Lucius Hirtuleius

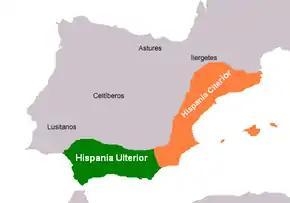
Iberia, showing the Roman Provinces in the time of Hirtuleius.

Not much is known of Hirtuleius's early life and career. He shows up in historical records on the staff of Quintus Sertorius during the latter's propraetorship of the Iberian peninsula. In 82 BC, during Rome's civil war, Sertorius one of the more prominent leaders of the Cinna-Marius faction and those loyal to him, were sent to the Iberian peninsula to establish their faction's rule there. They were driven from the peninsula in 81 BC, but were able to return in 80 BC starting what would become known as the Sertorian War. Hirtuleius was a member of Sertorius's entourage, and helped him establish an independent state in Hispania. He was technically Sertorius' quaestor (though his term of office had long expired).